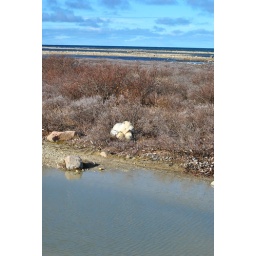
The bear takes a rest after traking around a lake 2/3